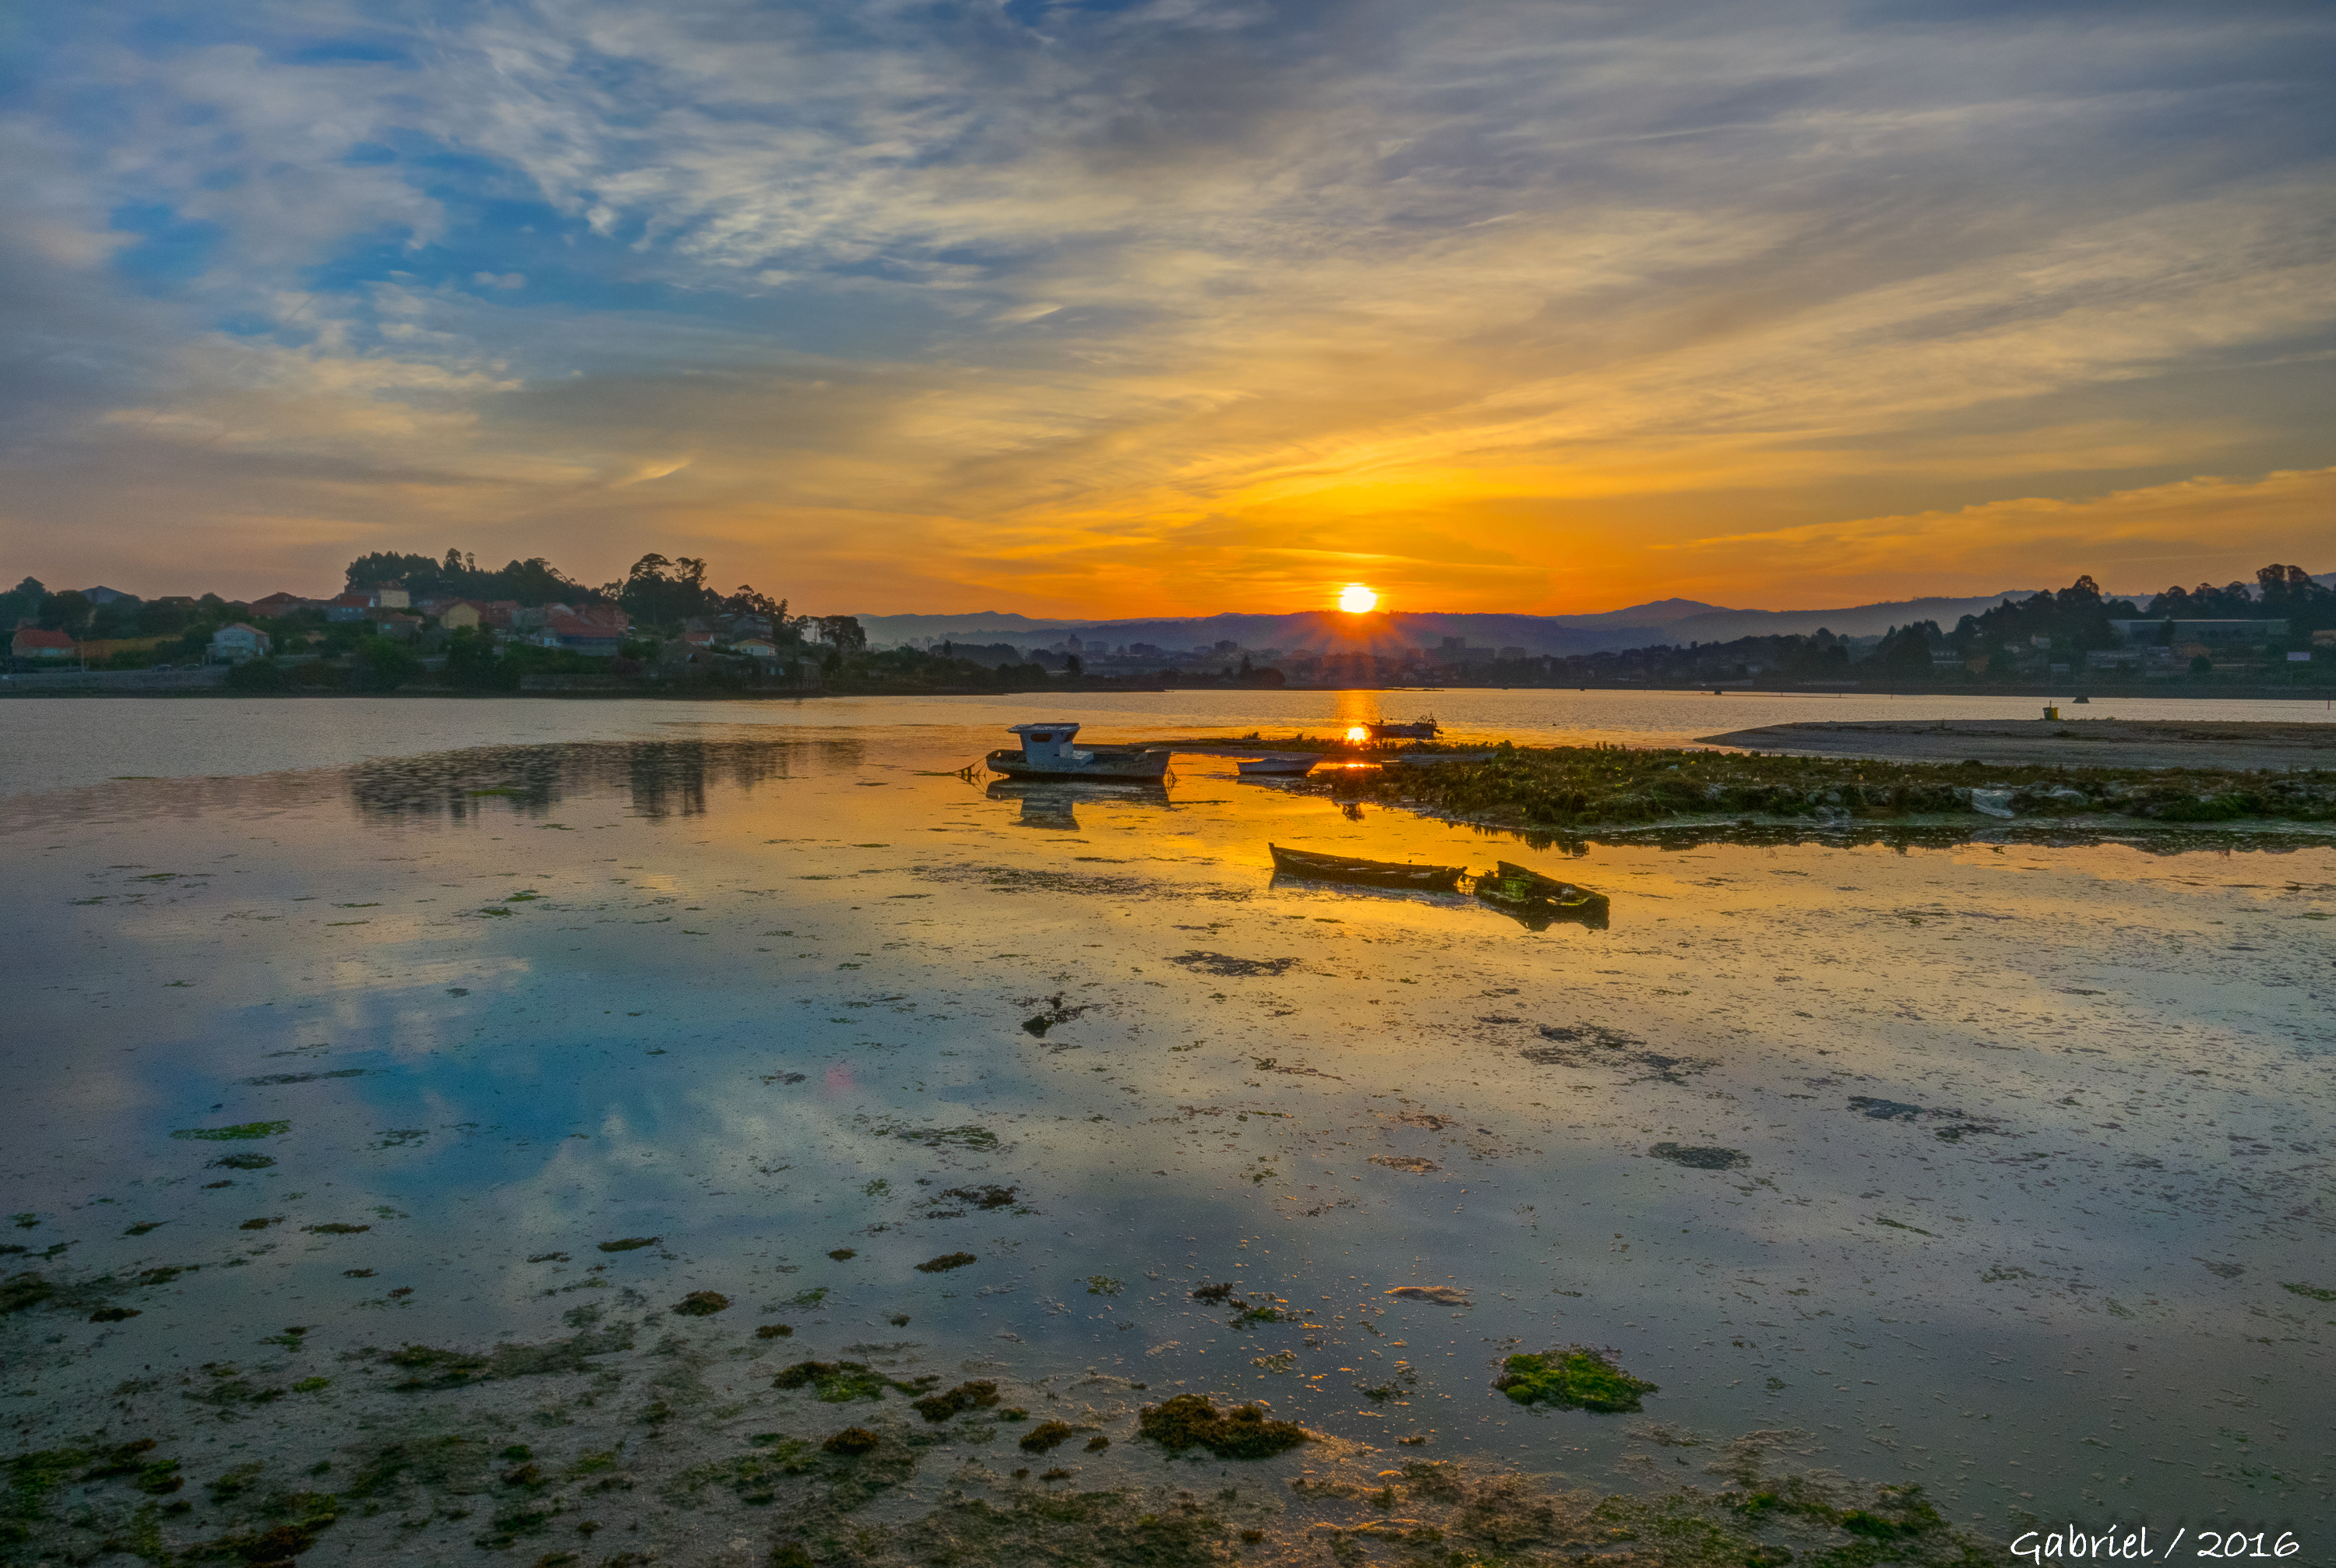
beach, landscape, sea, coast, ocean, horizon, cloud, sunrise, sunset, sunlight, morning, shore, wave, lake, dawn, river, dusk, evening, reflection, bay, body of water, hdr, spain, galicia, pontevedra, paisajes, amanecer, loch, espana, ggl1, gaby1, xovesphoto, sonydscrx10iii, sonyrx10iii, rx10iii, rx10m3, lourido